Kowloon Park

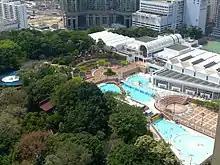
Kowloon Park Swimming Pool

The pool complex is the most heavily used in Hong Kong, serving over 2000 swimmers daily. It includes four indoor heated pools, including an Olympic sized 50-metre main pool, two 25-metre training pools, and a 20-metre diving pool. Outdoors, there are leisure pools of irregular shapes linked together by waterfalls, a circular paddling pool, and sunbathing areas. The swimming complex opened on 12 September 1989 and can accommodate a maximum of 1530 swimmers, and has an annual attendance of more than 1 million visitors.